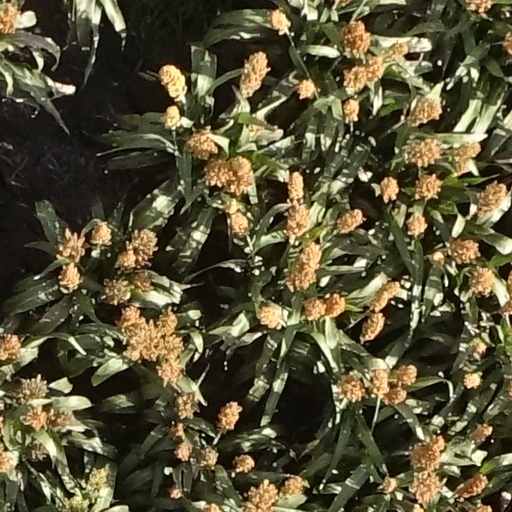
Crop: sorghum